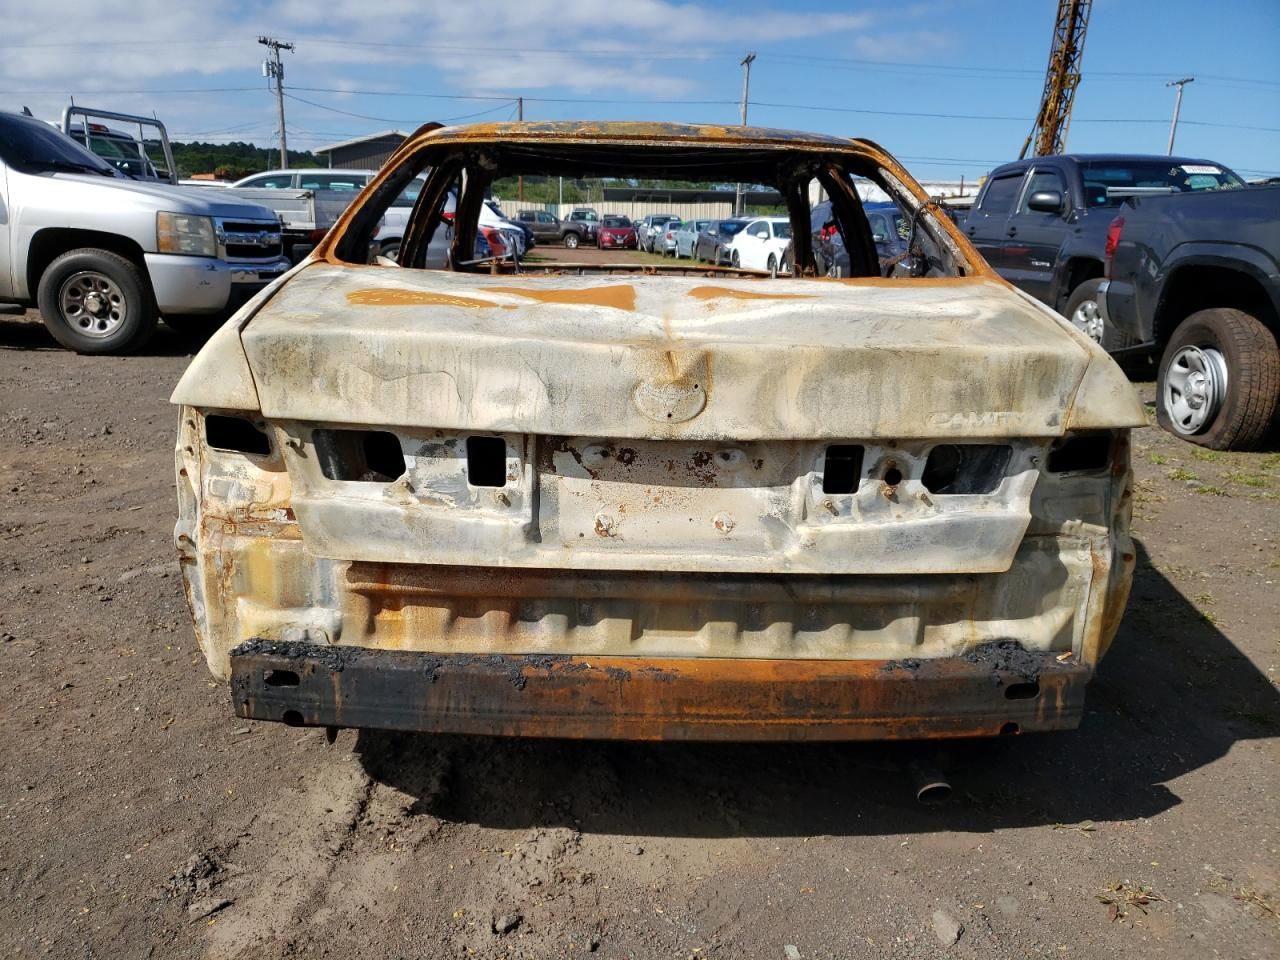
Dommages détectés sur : plaque d'immatriculation avant, pare-choc avant, feu avant droit, feu avant gauche, capot, pare-brise avant, aile avant droite, aile avant gauche, porte avant droite, porte avant gauche, porte arrière droite, porte arrière gauche, aile arrière droite, aile arrière gauche, malle, feu arrière droit, feu arrière gauche, plaque d'immatriculation arrière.
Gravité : mineur